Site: brandenburg
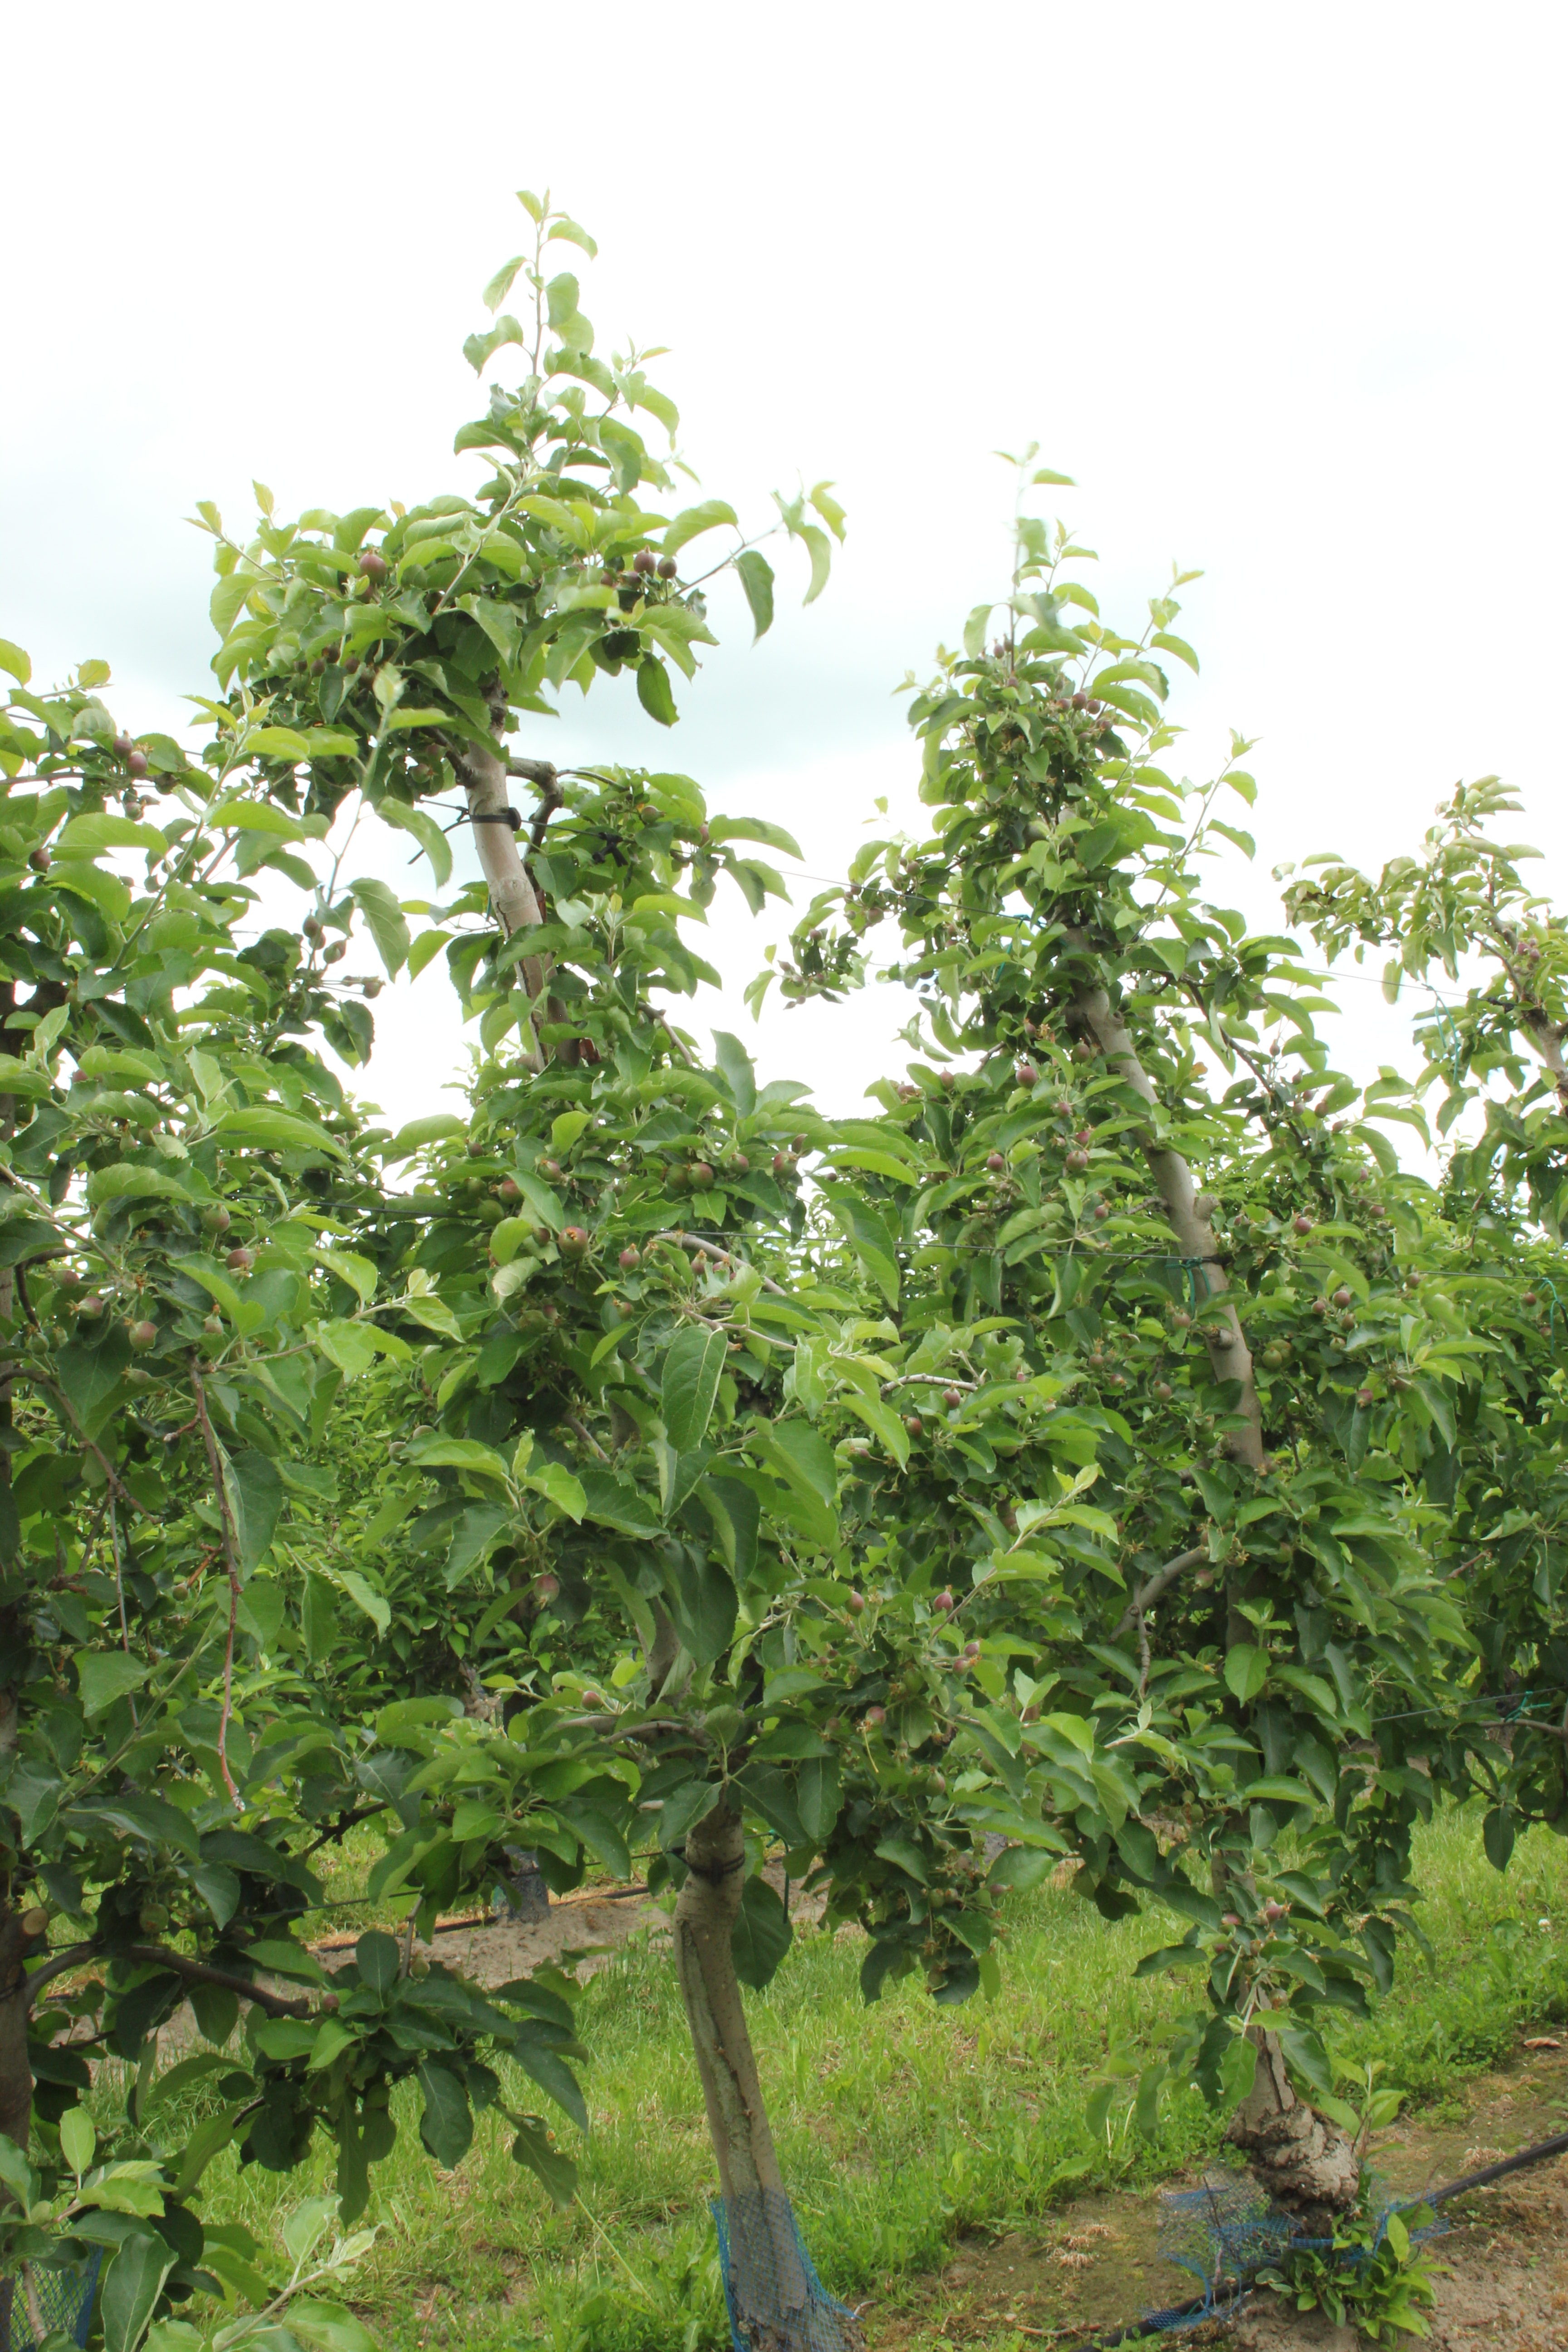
Growth stage (BBCH 72): Development of fruit